Cyclone Gombe

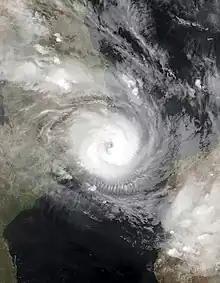
Gombe making landfall in Mozambique at peak intensity on 10 March

Tropical Cyclone Gombe was a strong tropical cyclone that affected Mozambique. It became the first storm to make a major landfall in Nampula Province in Mozambique since Cyclone Jokwe in 2008. The eighth tropical storm, fourth tropical cyclone and fourth intense tropical cyclone of the 2021–22 South-West Indian Ocean cyclone season, Gombe originated from a tropical disturbance located off the coast of Madagascar. This area of convection was designated by the Joint Typhoon Warning Center as "Invest 97S" on 6 March. The next day, it began to slowly move westward and executed a loop as it became more organized, which prompted Météo-France Reunion (MFR) to note the system as "Zone of Disturbed Weather 09". The system became a depression on 9 March, and became a moderate tropical storm the same day. Soon after being named, Gombe made landfall in Madagascar, and entered in the Mozambique Channel the next day. The storm continued its westward motion while slowly intensifying, and was upgraded to a Tropical Cyclone by the MFR on 10 March. Closing in on Nampula Province, the storm underwent rapid intensification, and was upgraded to the fourth Intense Tropical Cyclone of the year and reached its peak intensity on 11 march, with maximum 10-minute sustained winds of , maximum 1-minute sustained winds of , and a minimum central pressure of . The storm proceeded to make landfall, and quickly lost its convection over land. On 12 March, Gombe degenerated into a remnant low overland. However, the system subsequently turned southeastward and reemerged over water, before briefly regenerating into a tropical depression on 17 March. Gombe dissipated later that day.